John Payne (actor)

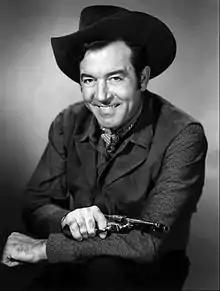
John Payne in the television series "The Restless Gun" (1957)

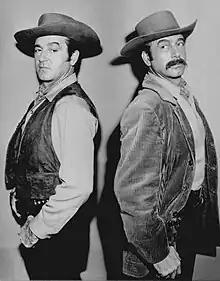
Payne in a dual role in "The Restless Gun"

Payne starred in "Kansas City Confidential" (1952), a noir directed by Phil Karlson, and owned 25% of the film. He later worked with on "Raiders of the Seven Seas" (1953), a pirate movie; and "99 River Street" (1953), a noir also directed by Karlson.